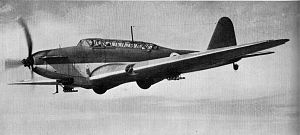
RAF Advanced Air Striking Force
Fairey Battle-bombefly
RAF Advanced Air Striking Force blev formeret den 24. august 1939 fra No. 1 Group. Den blev sendt til Frankrig for at dens lette og middeltunge bombefly kunne komme indenfor rækkevidde af Tyskland. Det var en uafhængig enhed i forhold til British Expeditionary Force og i starten rapporterede den direkte til luftfartsministeriet. Dette viste sig imidlertid ikke hensigtsmæssigt, og den 15. januar 1940 blev den underlagt den øverstkommanderende for de britiske flystyrker i Frankrig, viceluftmarskal 'Ugly' Barratt, som også overtog kommandoen over de flystyrker, der var tilknyttet BEF.